NaturVision

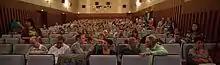
Audience at the NaturVision festival 2014

NaturVision is Germany's oldest nature, wildlife and environmental film festival. Launched in 2002 in Neuschönau in the Bavarian Forest, the festival moved to its new home of Ludwigsburg in the German state of Baden-Württemberg in 2012. The venue is the Central Theater Ludwigsburg. Since 2014 the festival has also offered a free open-air cinema, a market with regional and sustainable vendors and a science slam.